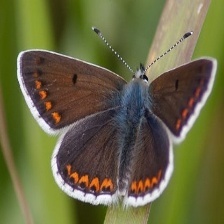
Species: BROWN ARGUS
Butterfly family (ImageNet category): lycaenid_butterfly